Charlie (Hungarian singer)

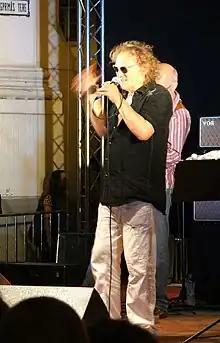
Charlie performing in 2008

Horváth Károly also known as Charlie, born in Ondód, Hungary, 28 October 1947) is a Hungarian rock and soul singer.